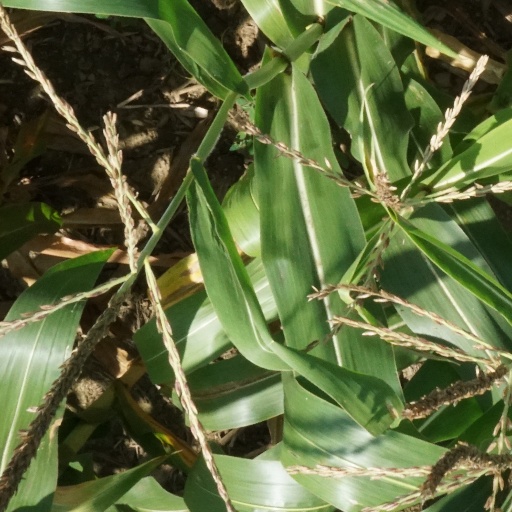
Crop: maize; corn